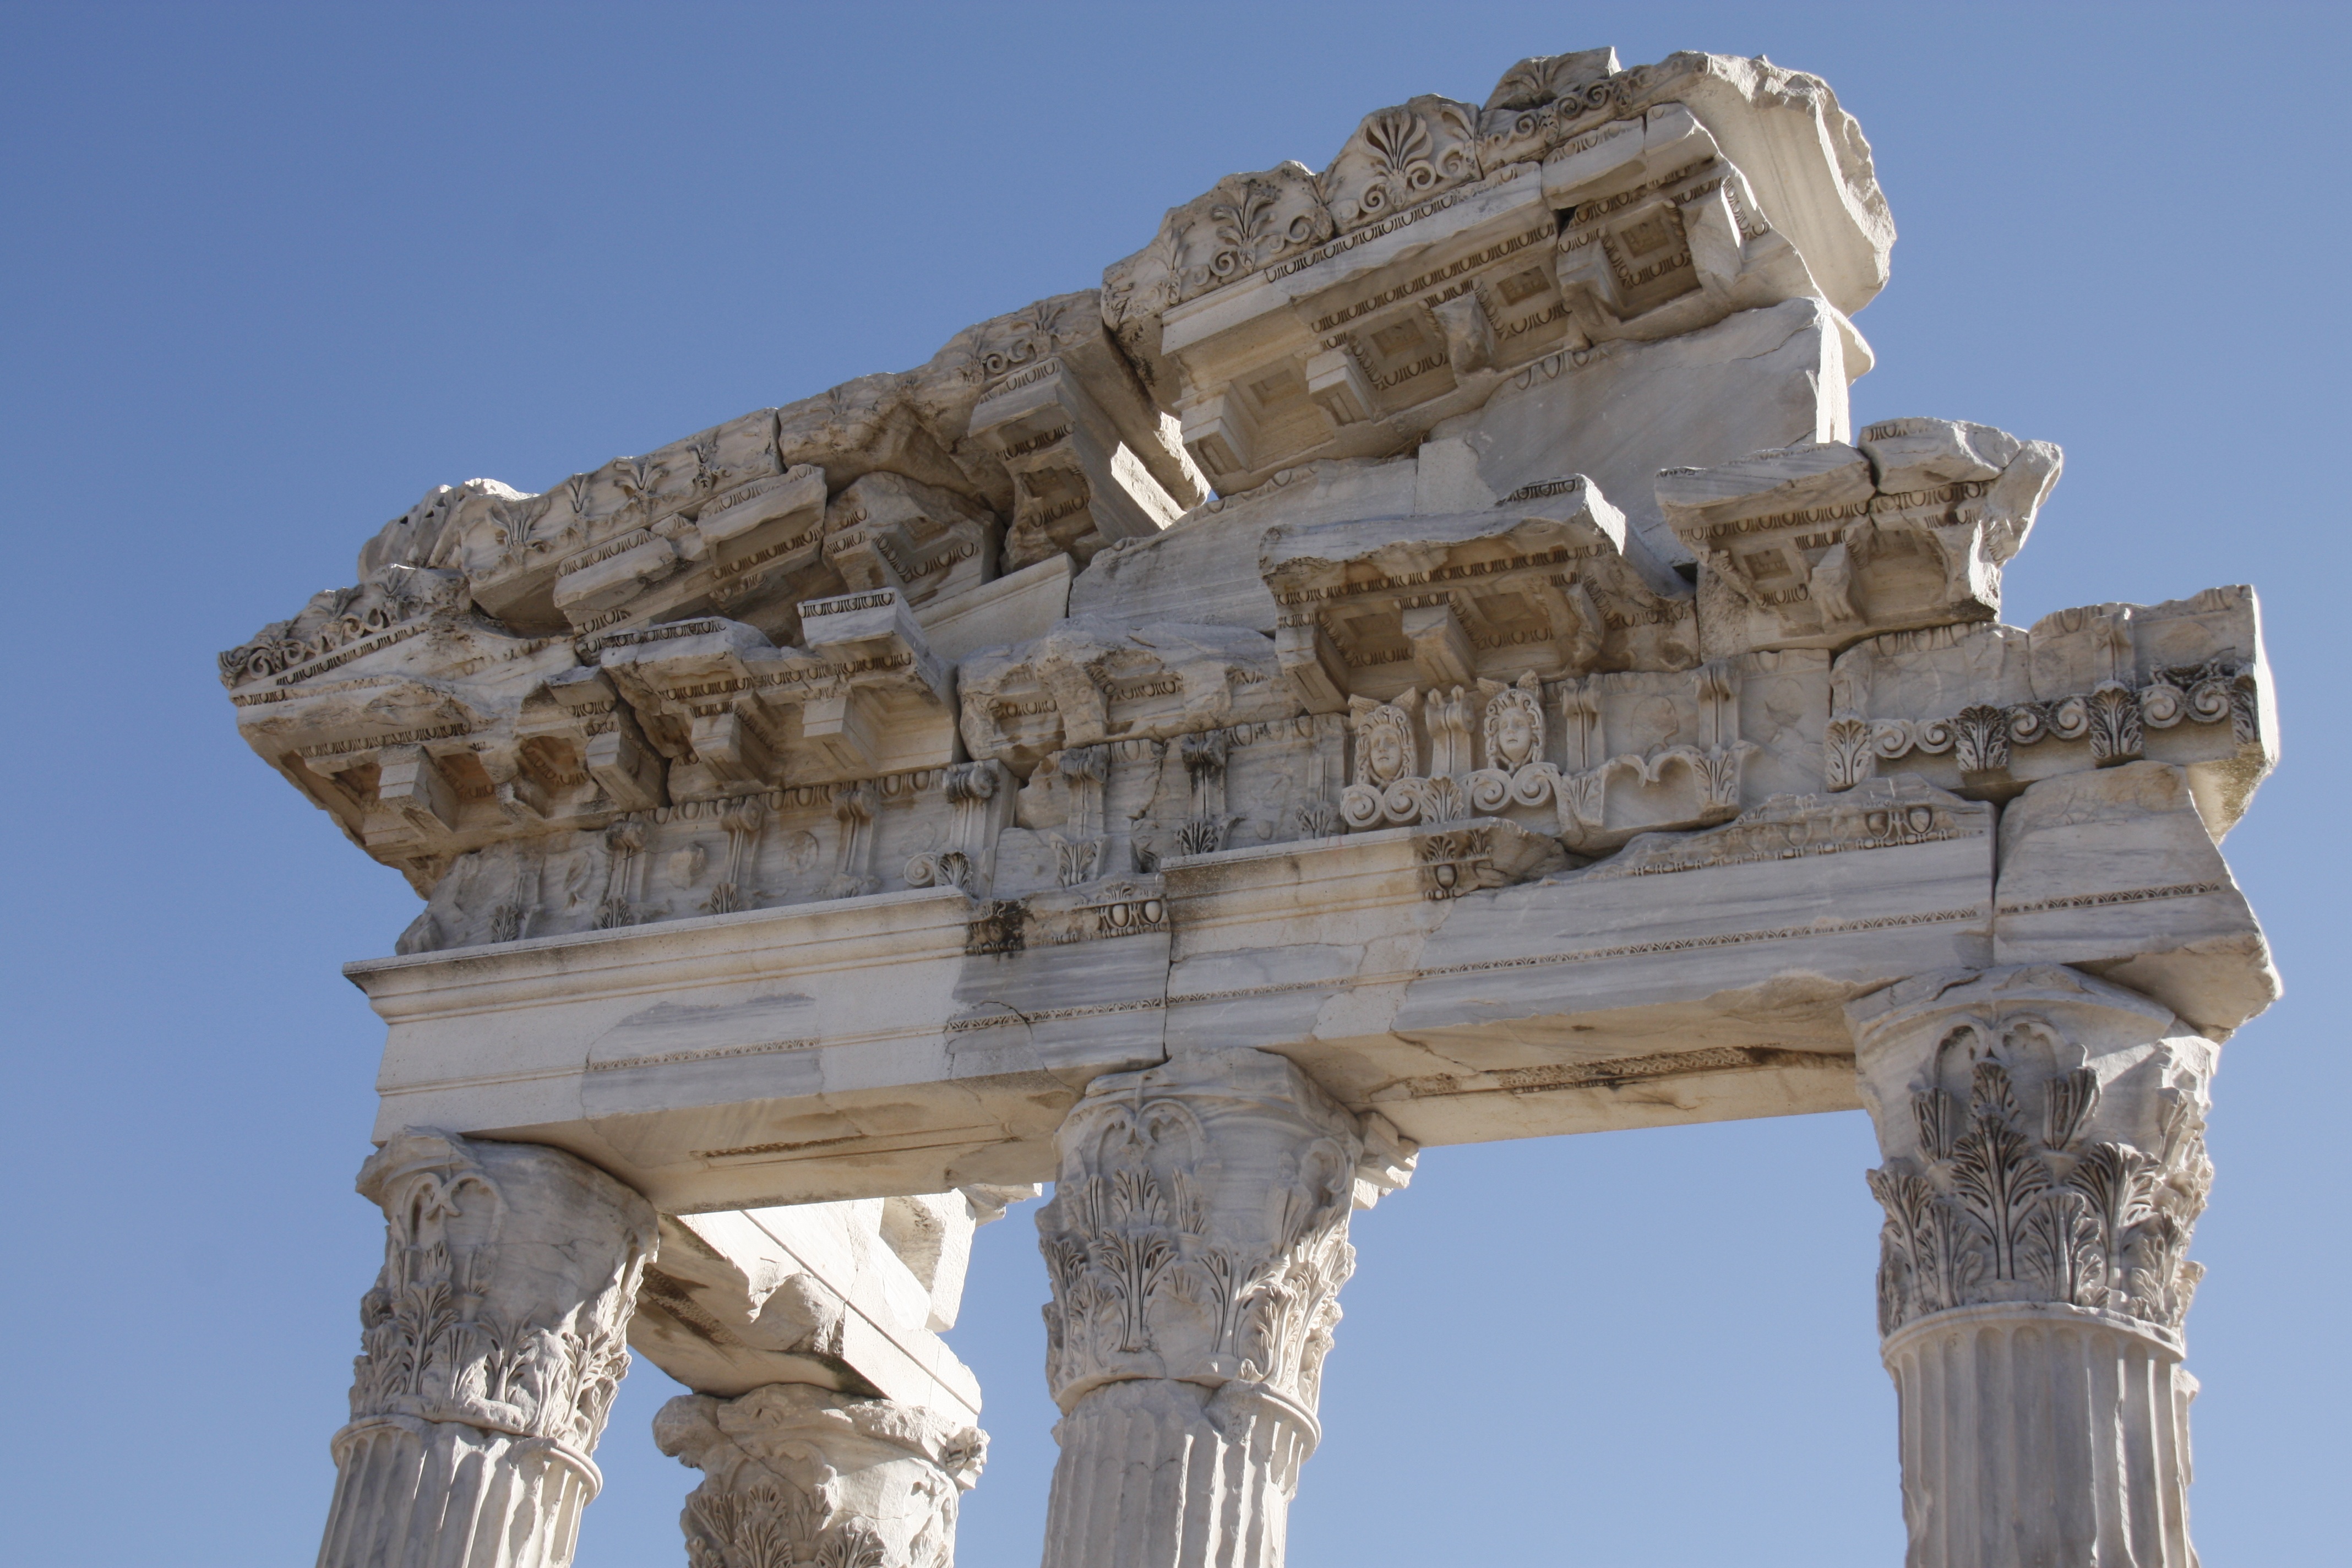
architecture, structure, building, stone, monument, column, greek, ancient, landmark, tourism, temple, ruins, archeology, culture, history, archaeological site, roman temple, historic site, ancient history, ancient roman architecture, ancient greek temple, column head